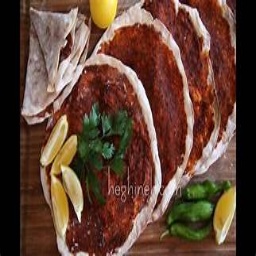
Label: lahmacun